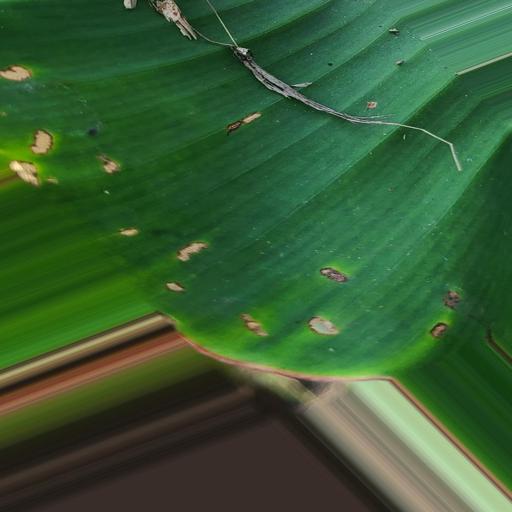
Label: insect_pest